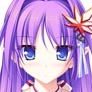
Portrait style: Anime Portrait